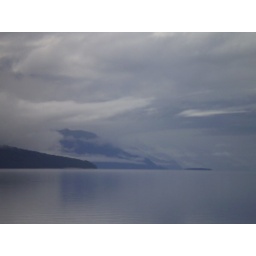
went on road trip with everyone, we went swimming in this lake....FREEZING!!!!!